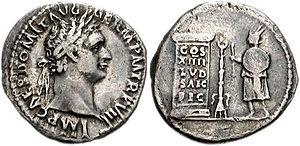
Les jeux séculaires fêtaient à Rome la clôture de chaque centenaire, et l’ouverture du suivant. Le crieur public qui invitait à assister à ces jeux les présentait avec la formule qui devint traditionnelle « jeux que nul n’avait vus et que nul ne devait revoir ».